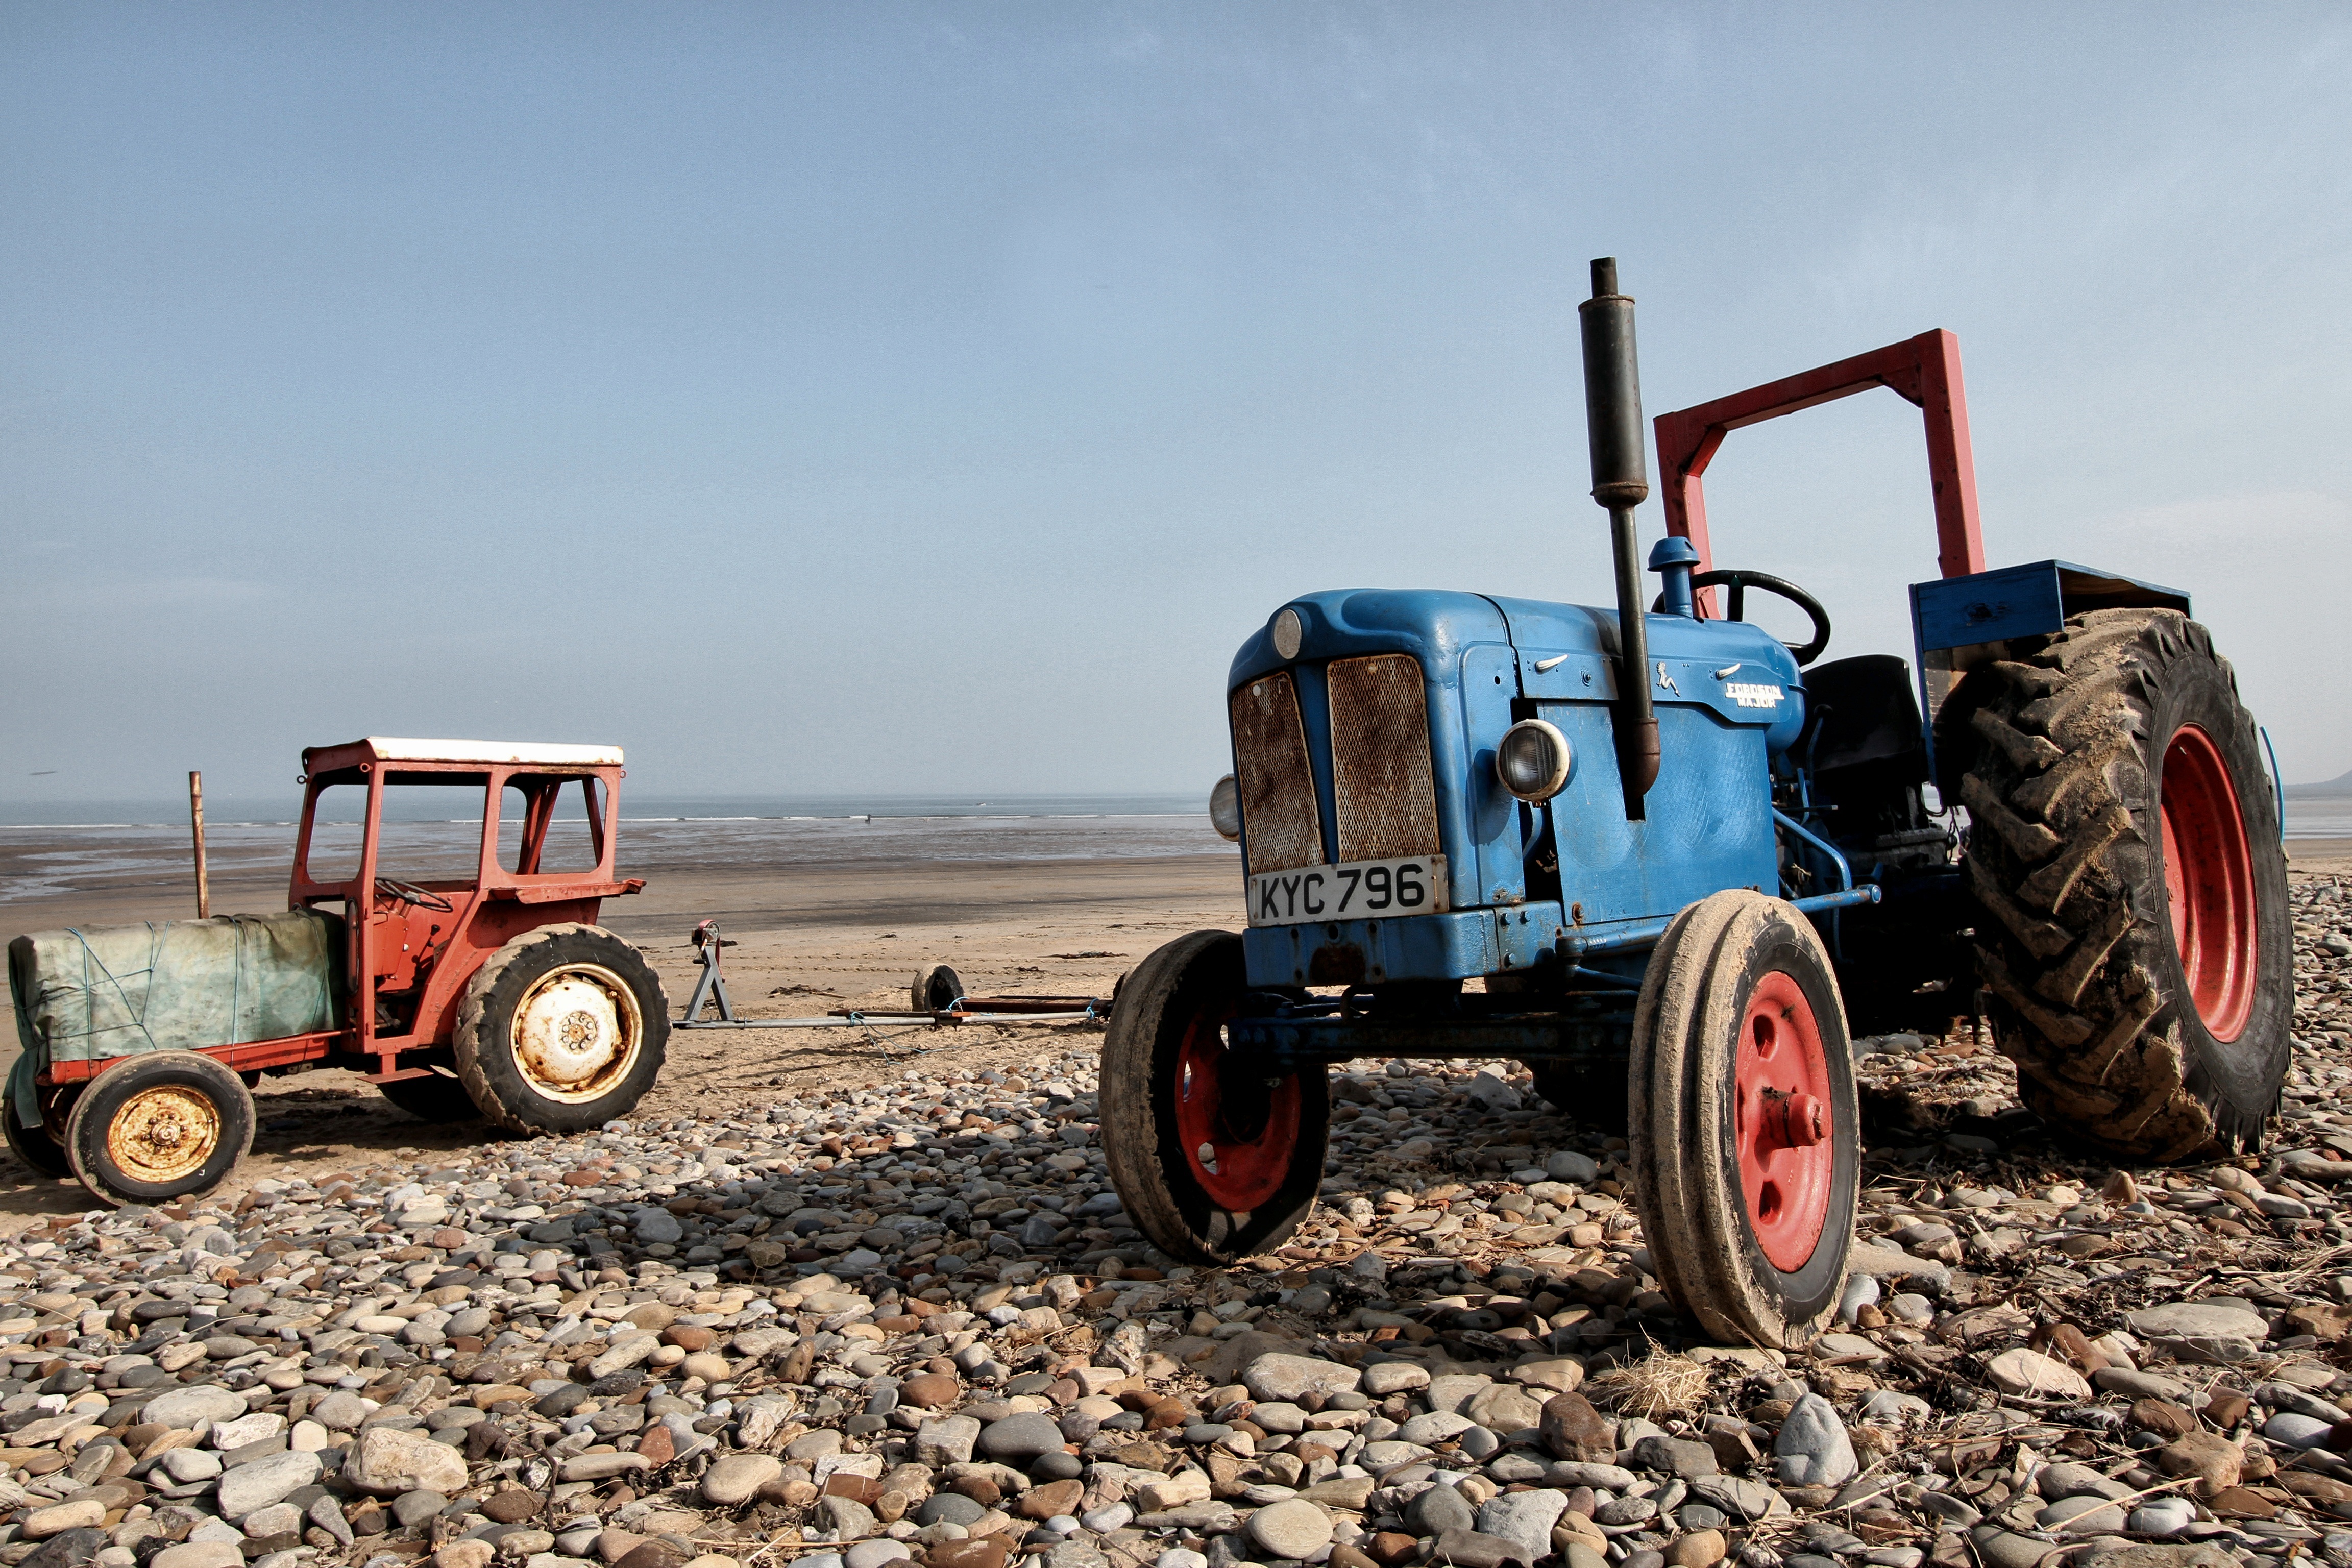
tractor, field, vintage, antique, old, asphalt, transport, vehicle, industrial, machinery, agriculture, rusty, saltburn, agricultural machinery, corroded, land vehicle